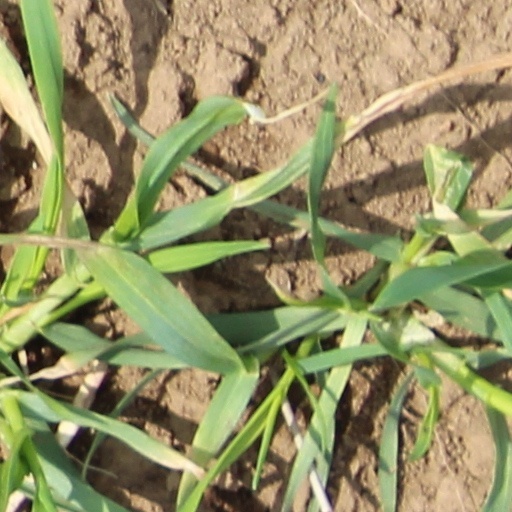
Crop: wheat